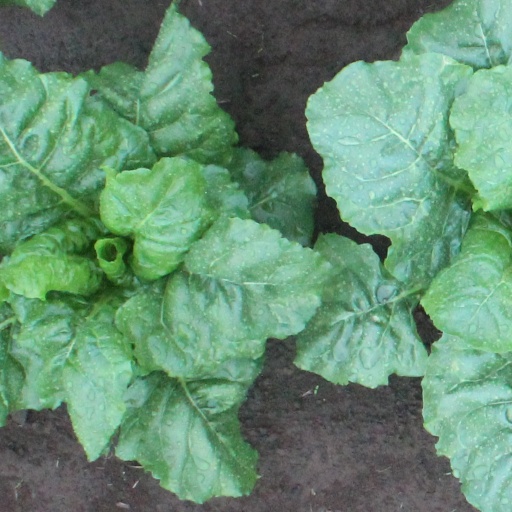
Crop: sugar beet